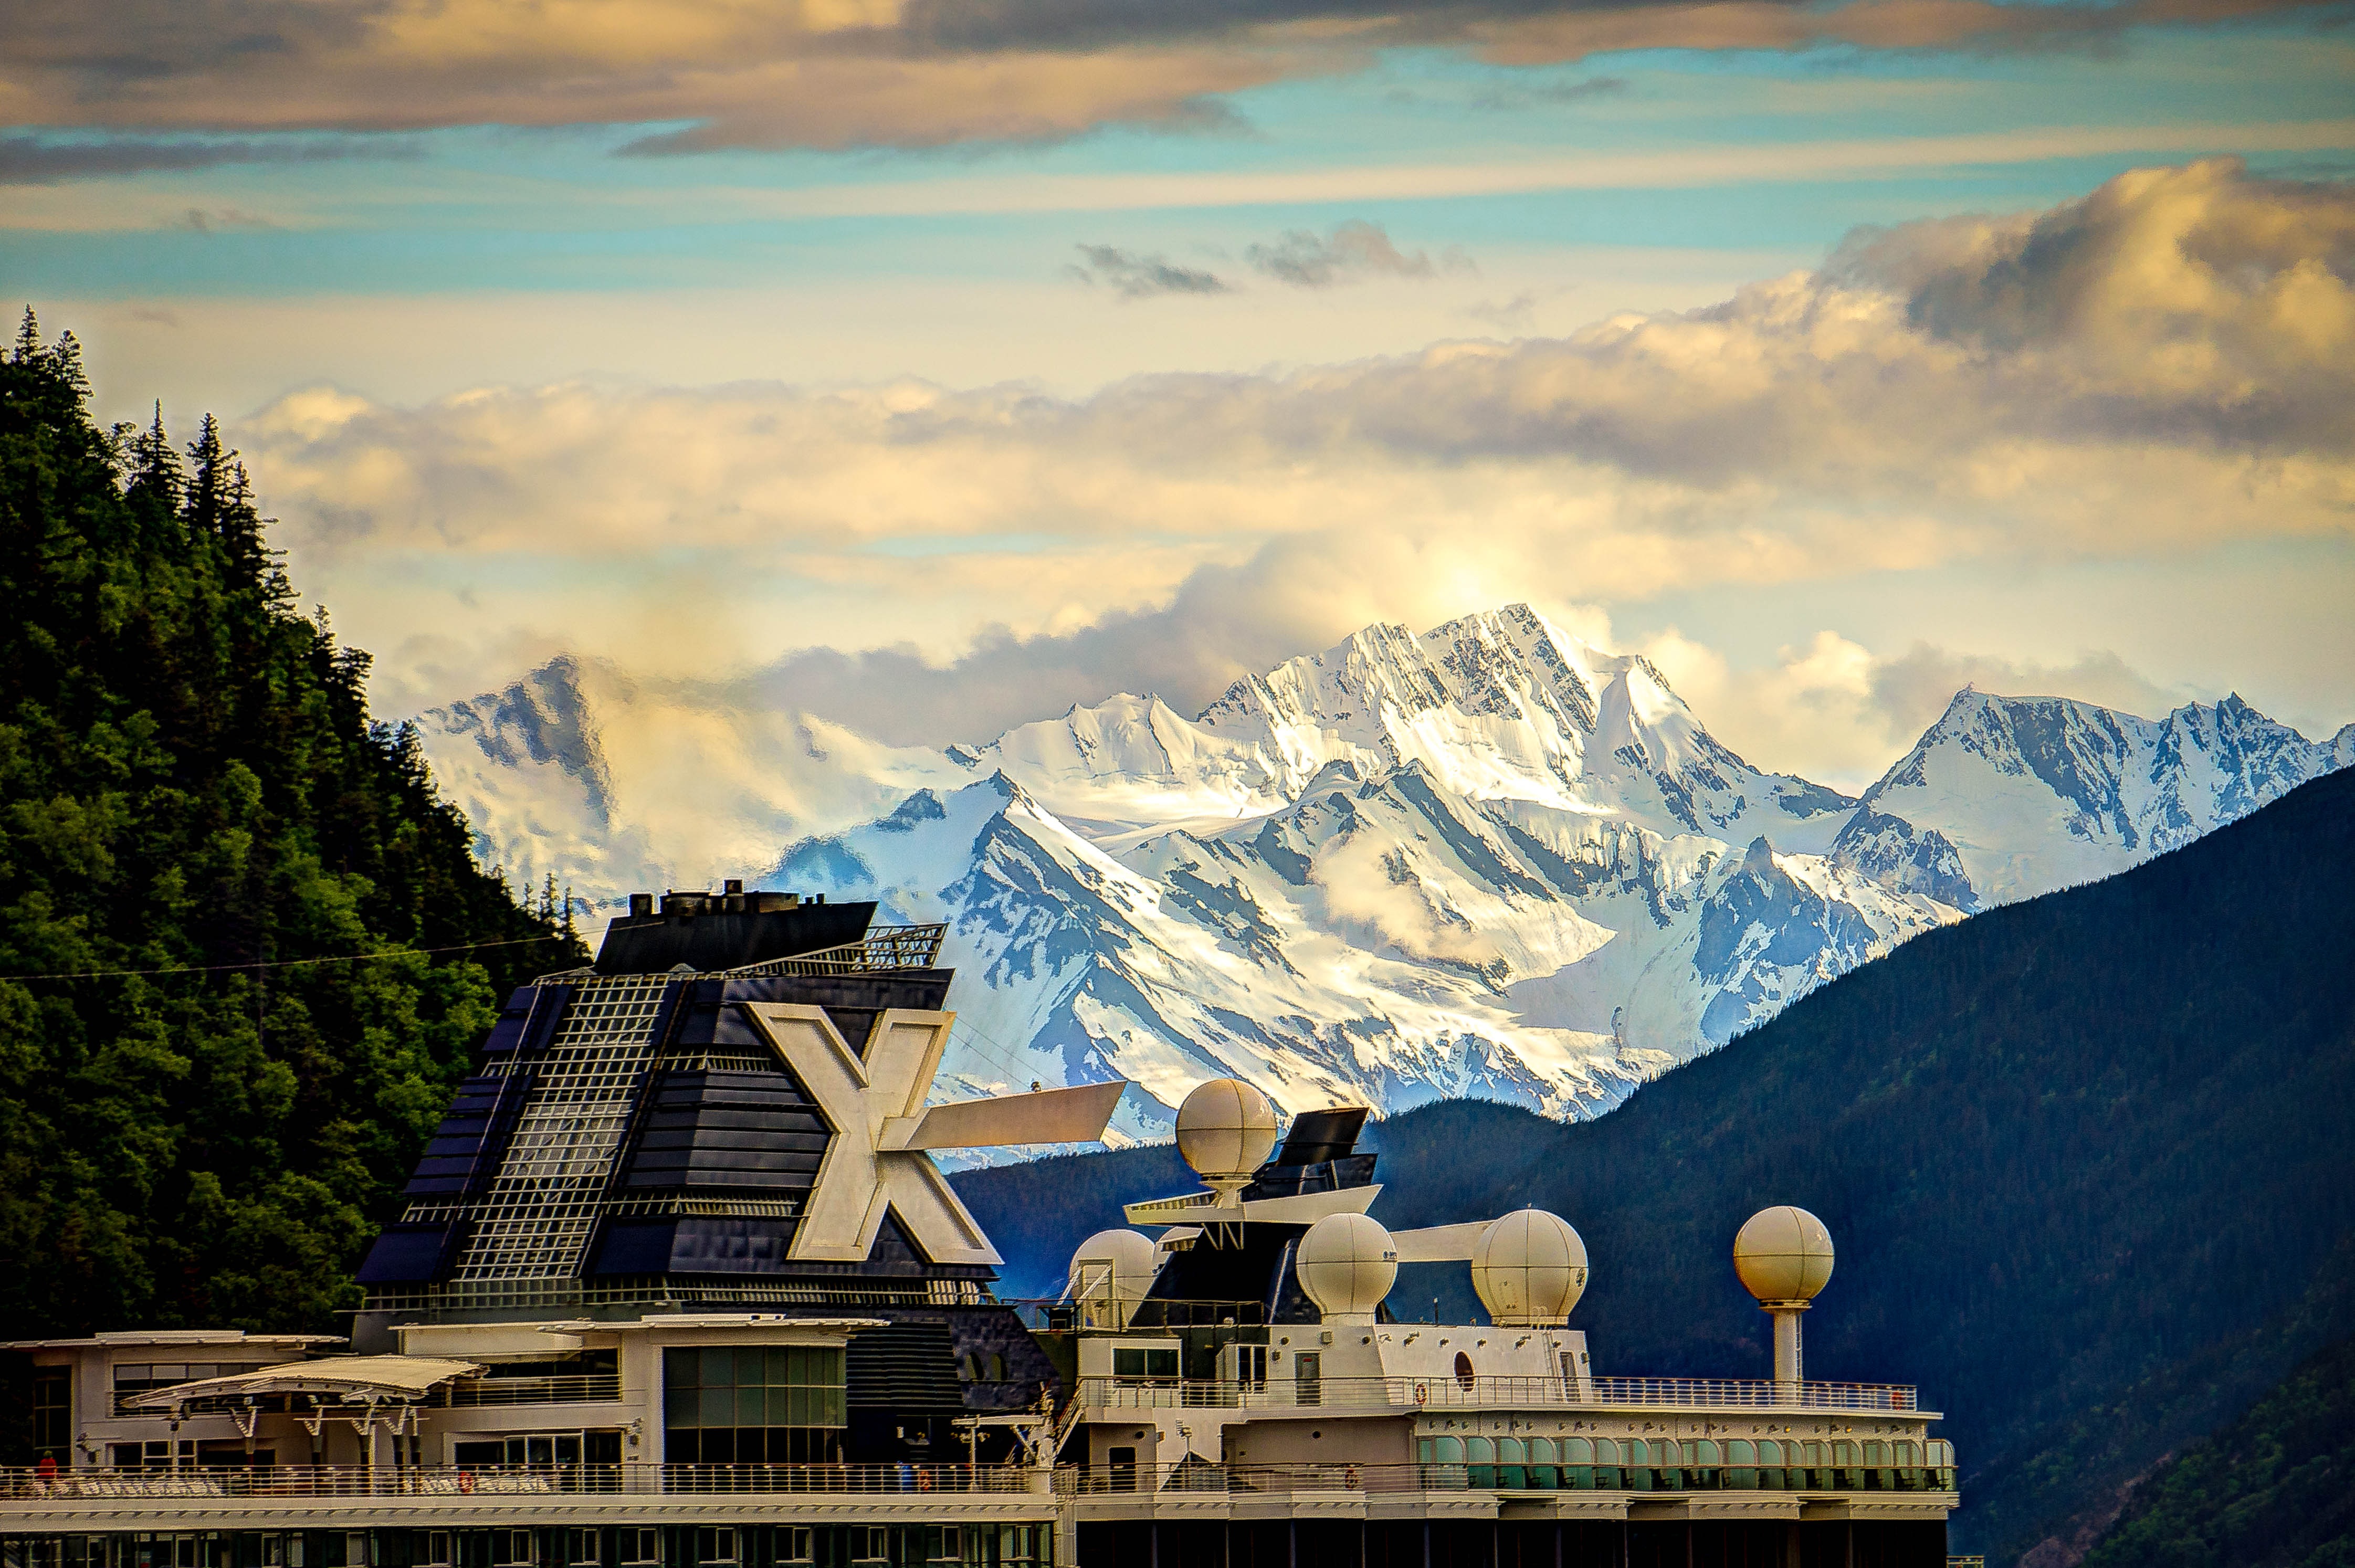
landscape, sea, horizon, mountain, snow, cloud, sky, sunrise, sunset, white, sunlight, morning, hill, mountain range, vacation, shoreline, evening, reflection, vessel, scenic, harbor, port, rocks, outside, clouds, mountains, alps, alaska, cruise ship, mountainous landforms, mendenhall glacier